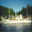
Label: ship